AAC SeaStar

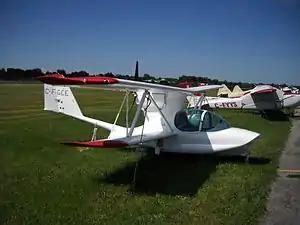

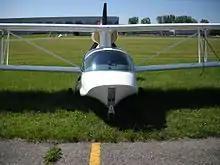
Front view of the Seastar, showing the interplane cross-bracing

The AAC SeaStar is an amphibious biplane that was produced in kitplane form. The aircraft is built largely of composite materials and features wings that may be easily removed for transport, and a ballistic recovery system in the form of a parachute that can be deployed from the engine nacelle.